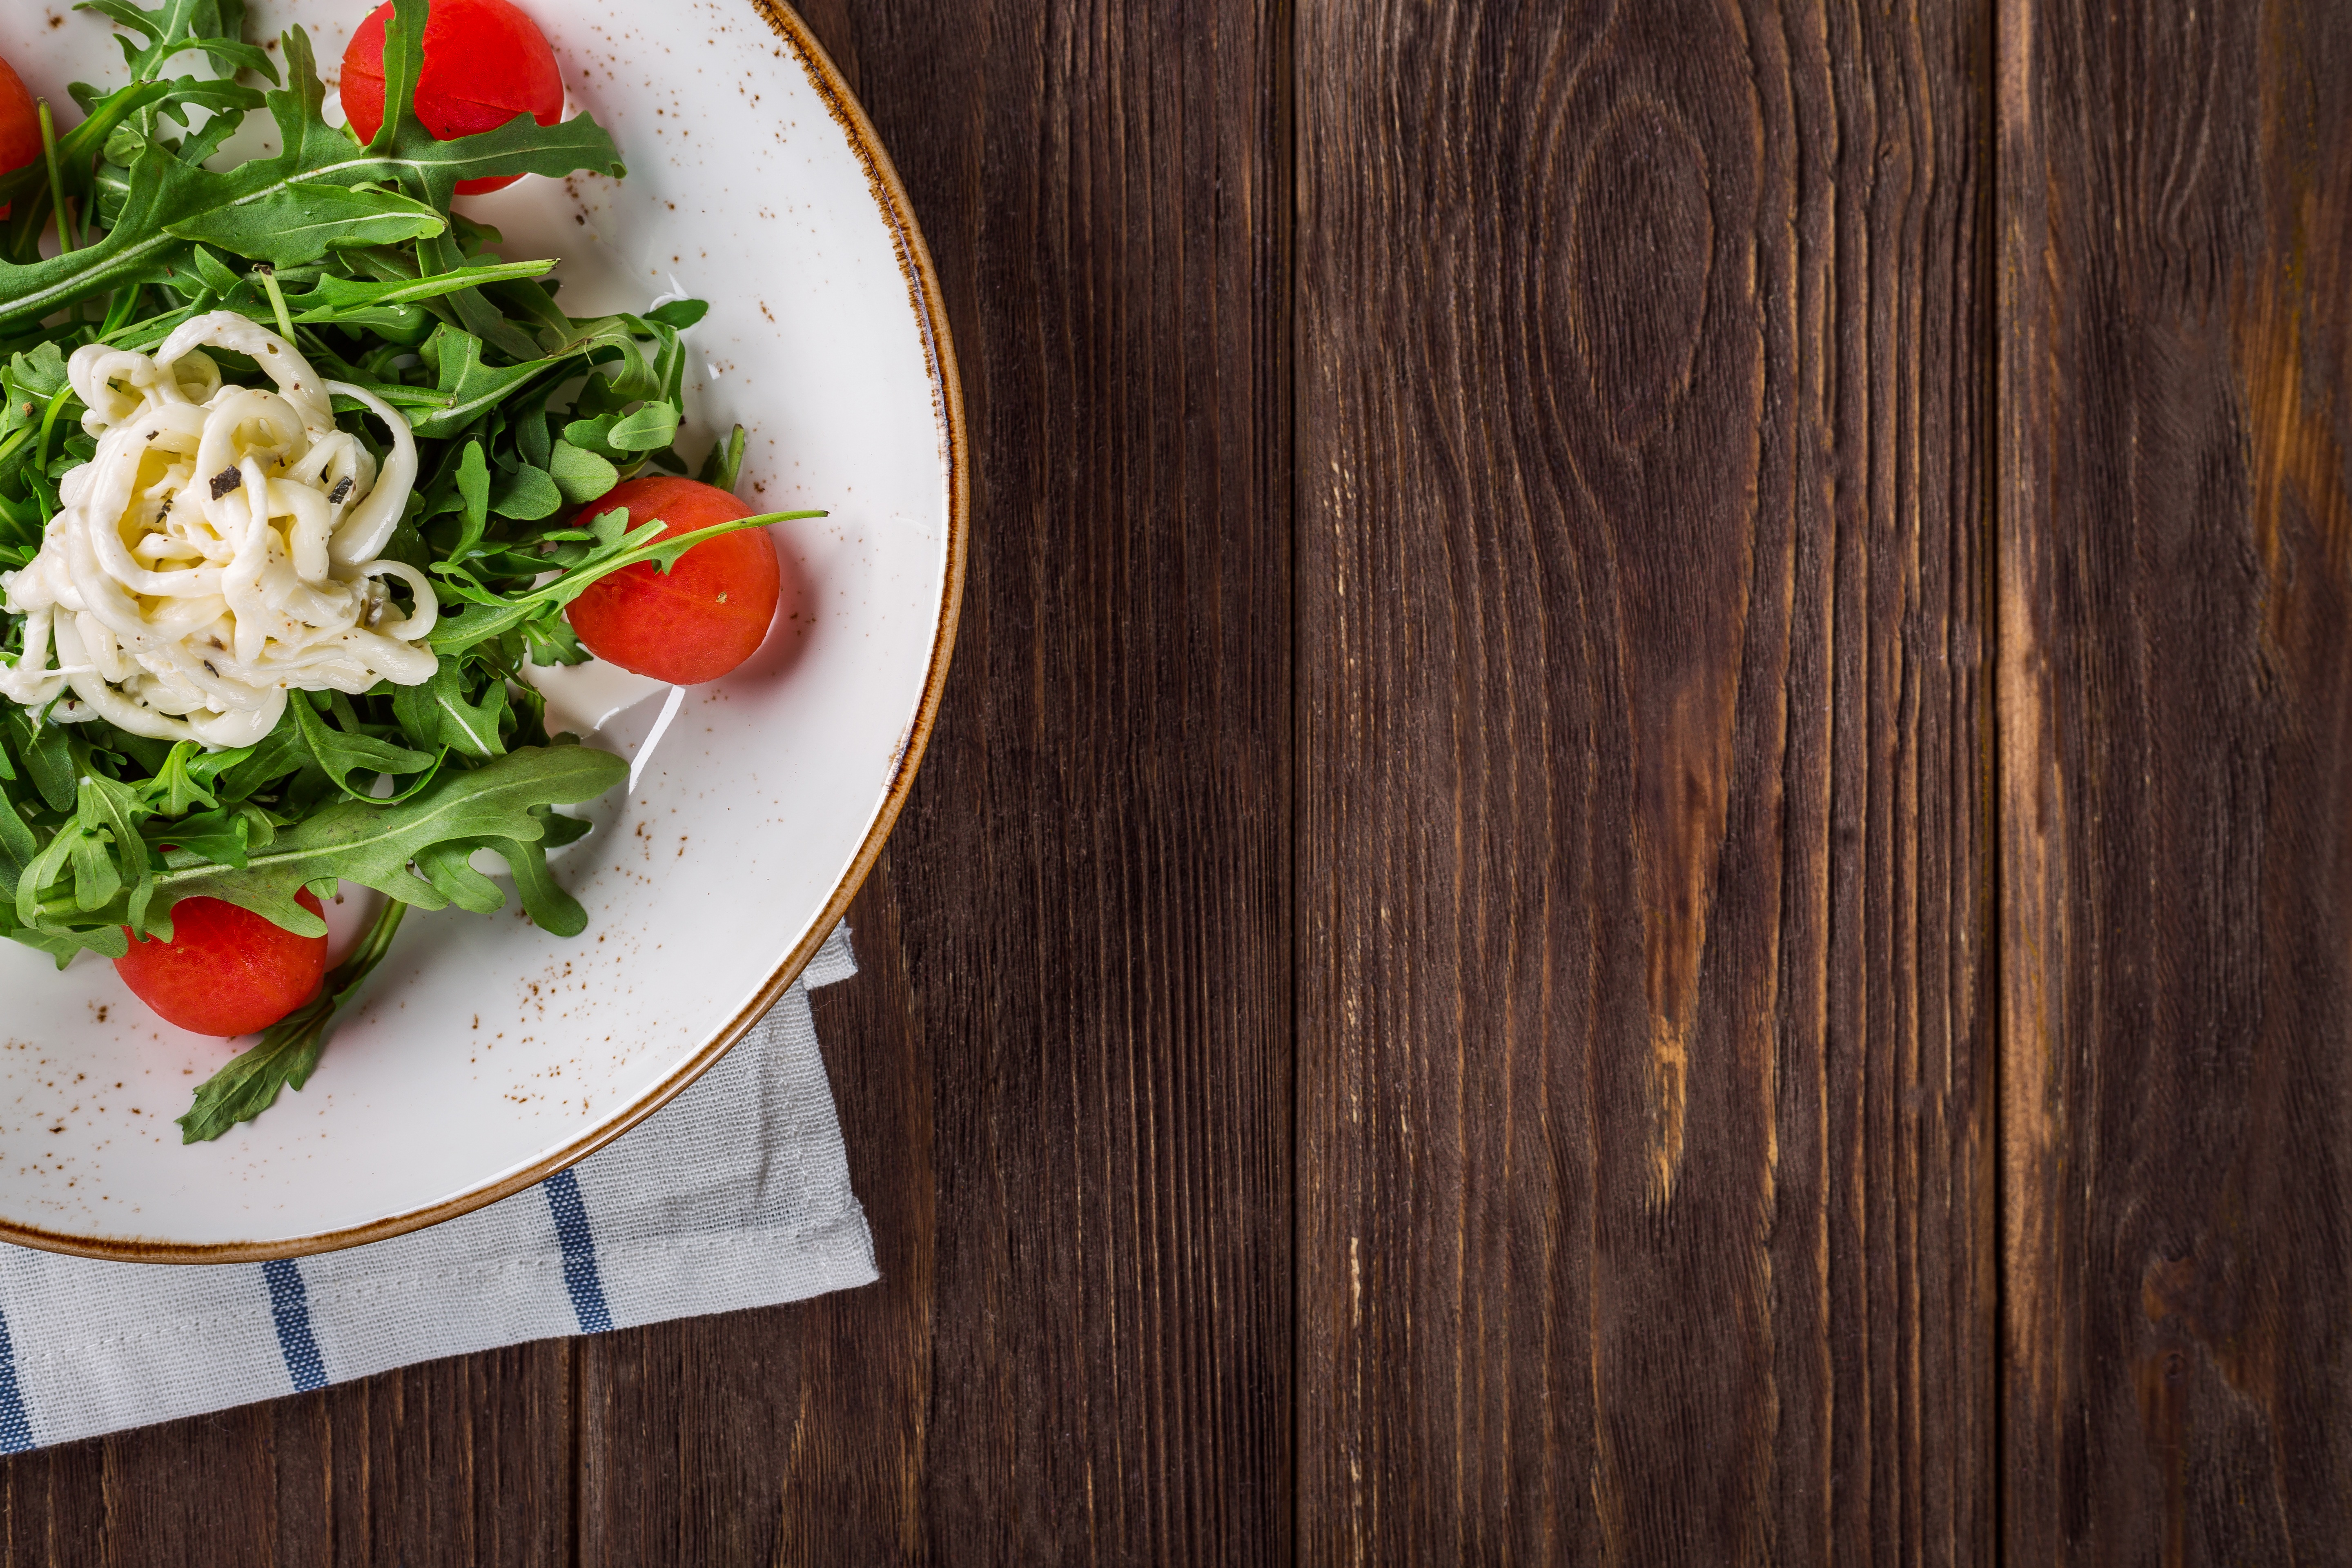
background, food, tasty, olives, wooden background, cooking, plate, kitchen, gourmet, nutrition, dish, delicious, appetizer, gastronomy, dinner, salt, pepper, table, spices, spoons, tomatoes, greens, cheese